Comparison of the Amundsen and Scott expeditions

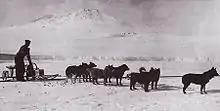
"Terra Nova"'s sled dogs.

The major comparison between Scott and Amundsen has focused on the choice of draft transport—dog versus pony/man-hauling. In fact Scott took dogs, ponies and three "motor sledges". Scott spent nearly seven times the amount of money on his motor sledges than on the dogs and horses combined. They were therefore a vital part of the expedition. Unfortunately, Scott decided to leave behind the engineer, Lieutenant Commander Reginald William Skelton, who had created and trialled the motor sledges. This was due to the selection of Lieutenant E.R.G.R. "Teddy" Evans as the expedition's second in command. As Evans was junior in rank to Skelton, he insisted that Skelton could not come on the expedition. Scott agreed to this request, causing Skelton's experience and knowledge to be lost. One of the original three motor sledges was a failure even before the expedition set out: the heavy sledge was lost through thin ice on unloading it from the ship. The two remaining motor sledges failed relatively early in the main expedition because of repeated faults. Skelton's experience might have been valuable in overcoming the failures.